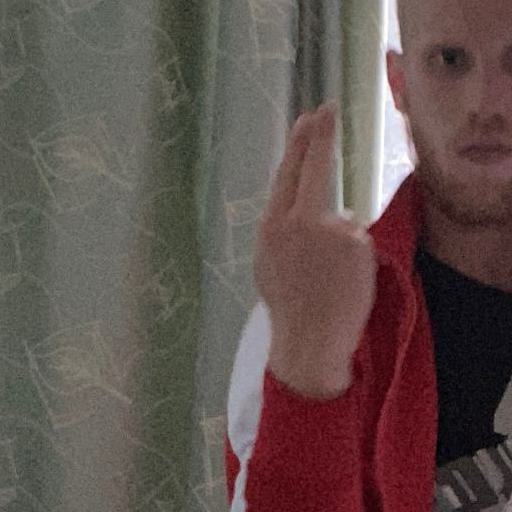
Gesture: two_up_inverted